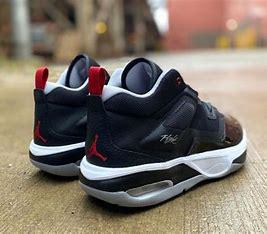
Brand: Jordan
Model: Stay Loyal 3